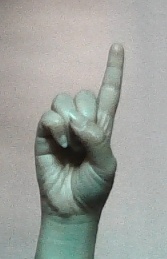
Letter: bb